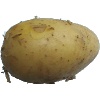
Label: Potato White 1